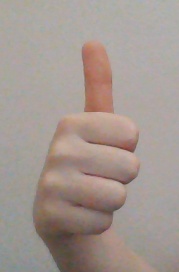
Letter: aleff